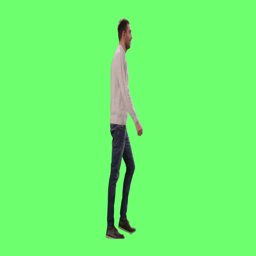
person is walking on a mock - up in the background .